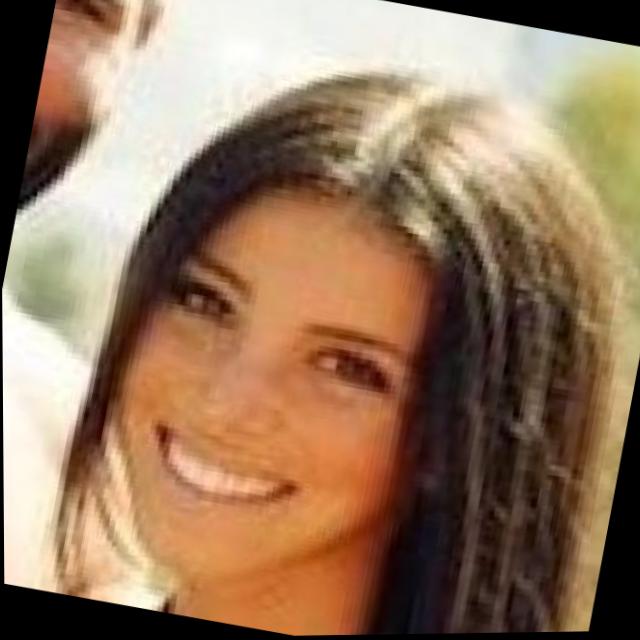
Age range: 21-44